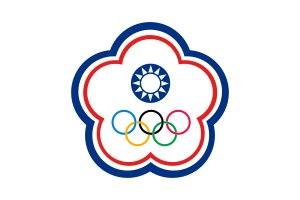
Taïwan, de manière usuelle, officiellement la république de Chine, parfois désignée en tant que république de Chine, est un État souverain de l'Asie de l'Est, dont le territoire s'étend actuellement sur l'île de Taïwan, ainsi que d'autres îles avoisinantes, celles de la province du Fujian et les îles Pescadores.
Taipei chinois est le nom utilisé par Taïwan quand elle participe à des organisations internationales à cause de la non-reconnaissance de cet État par la République populaire de Chine. Il s'agit d'un compromis trouvé entre la République populaire de Chine et Taïwan. Taïwan n'accepta pas la dénomination Taïwan, Chine, car elle sous-entendait la soumission de Taïwan à la RPC. La RPC quant à elle montra son opposition aux dénominations République de Chine et Taïwan car elles constituent une reconnaissance de Taïwan comme un État souverain.
Le drapeau de la république de Chine, ou drapeau de Taïwan, est rouge avec un canton de couleur bleu marine sur lequel est dessiné un soleil blanc avec douze rayons triangulaires. En chinois, le drapeau est communément appelé Ciel bleu, Soleil blanc et Terre entièrement rouge afin de refléter ses caractéristiques.
"La politique étrangère de la République de Chine, dénommée ""Taïwan"" par de nombreux États, sont les relations entre la République de Chine et les autres pays. La République de Chine est reconnue par 16 des 193 États membres des Nations unies, ainsi que par le Saint-Siège. En plus de ces relations, la République de Chine entretient des relations non officielles avec 57 membres de l'ONU via ses bureaux de représentation et ses consulats. Le passeport taïwanais a des accords d'exemption de visa avec 124 pays et Hong Kong en 2018.